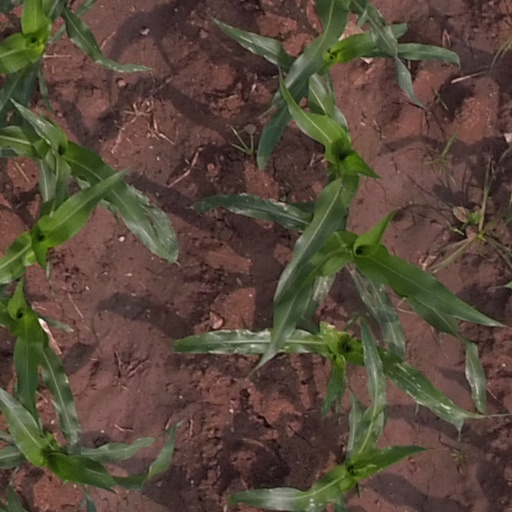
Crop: maize; corn